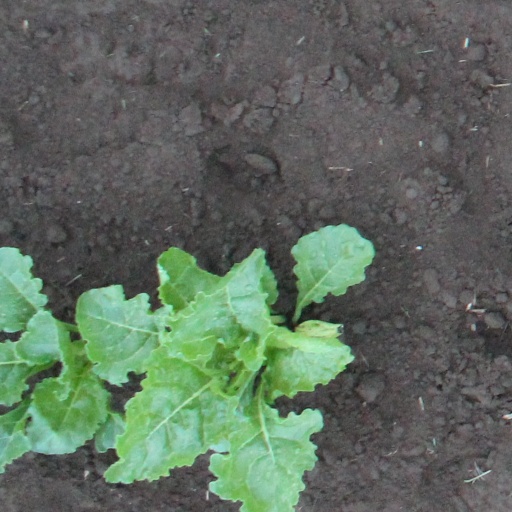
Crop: sugar beet